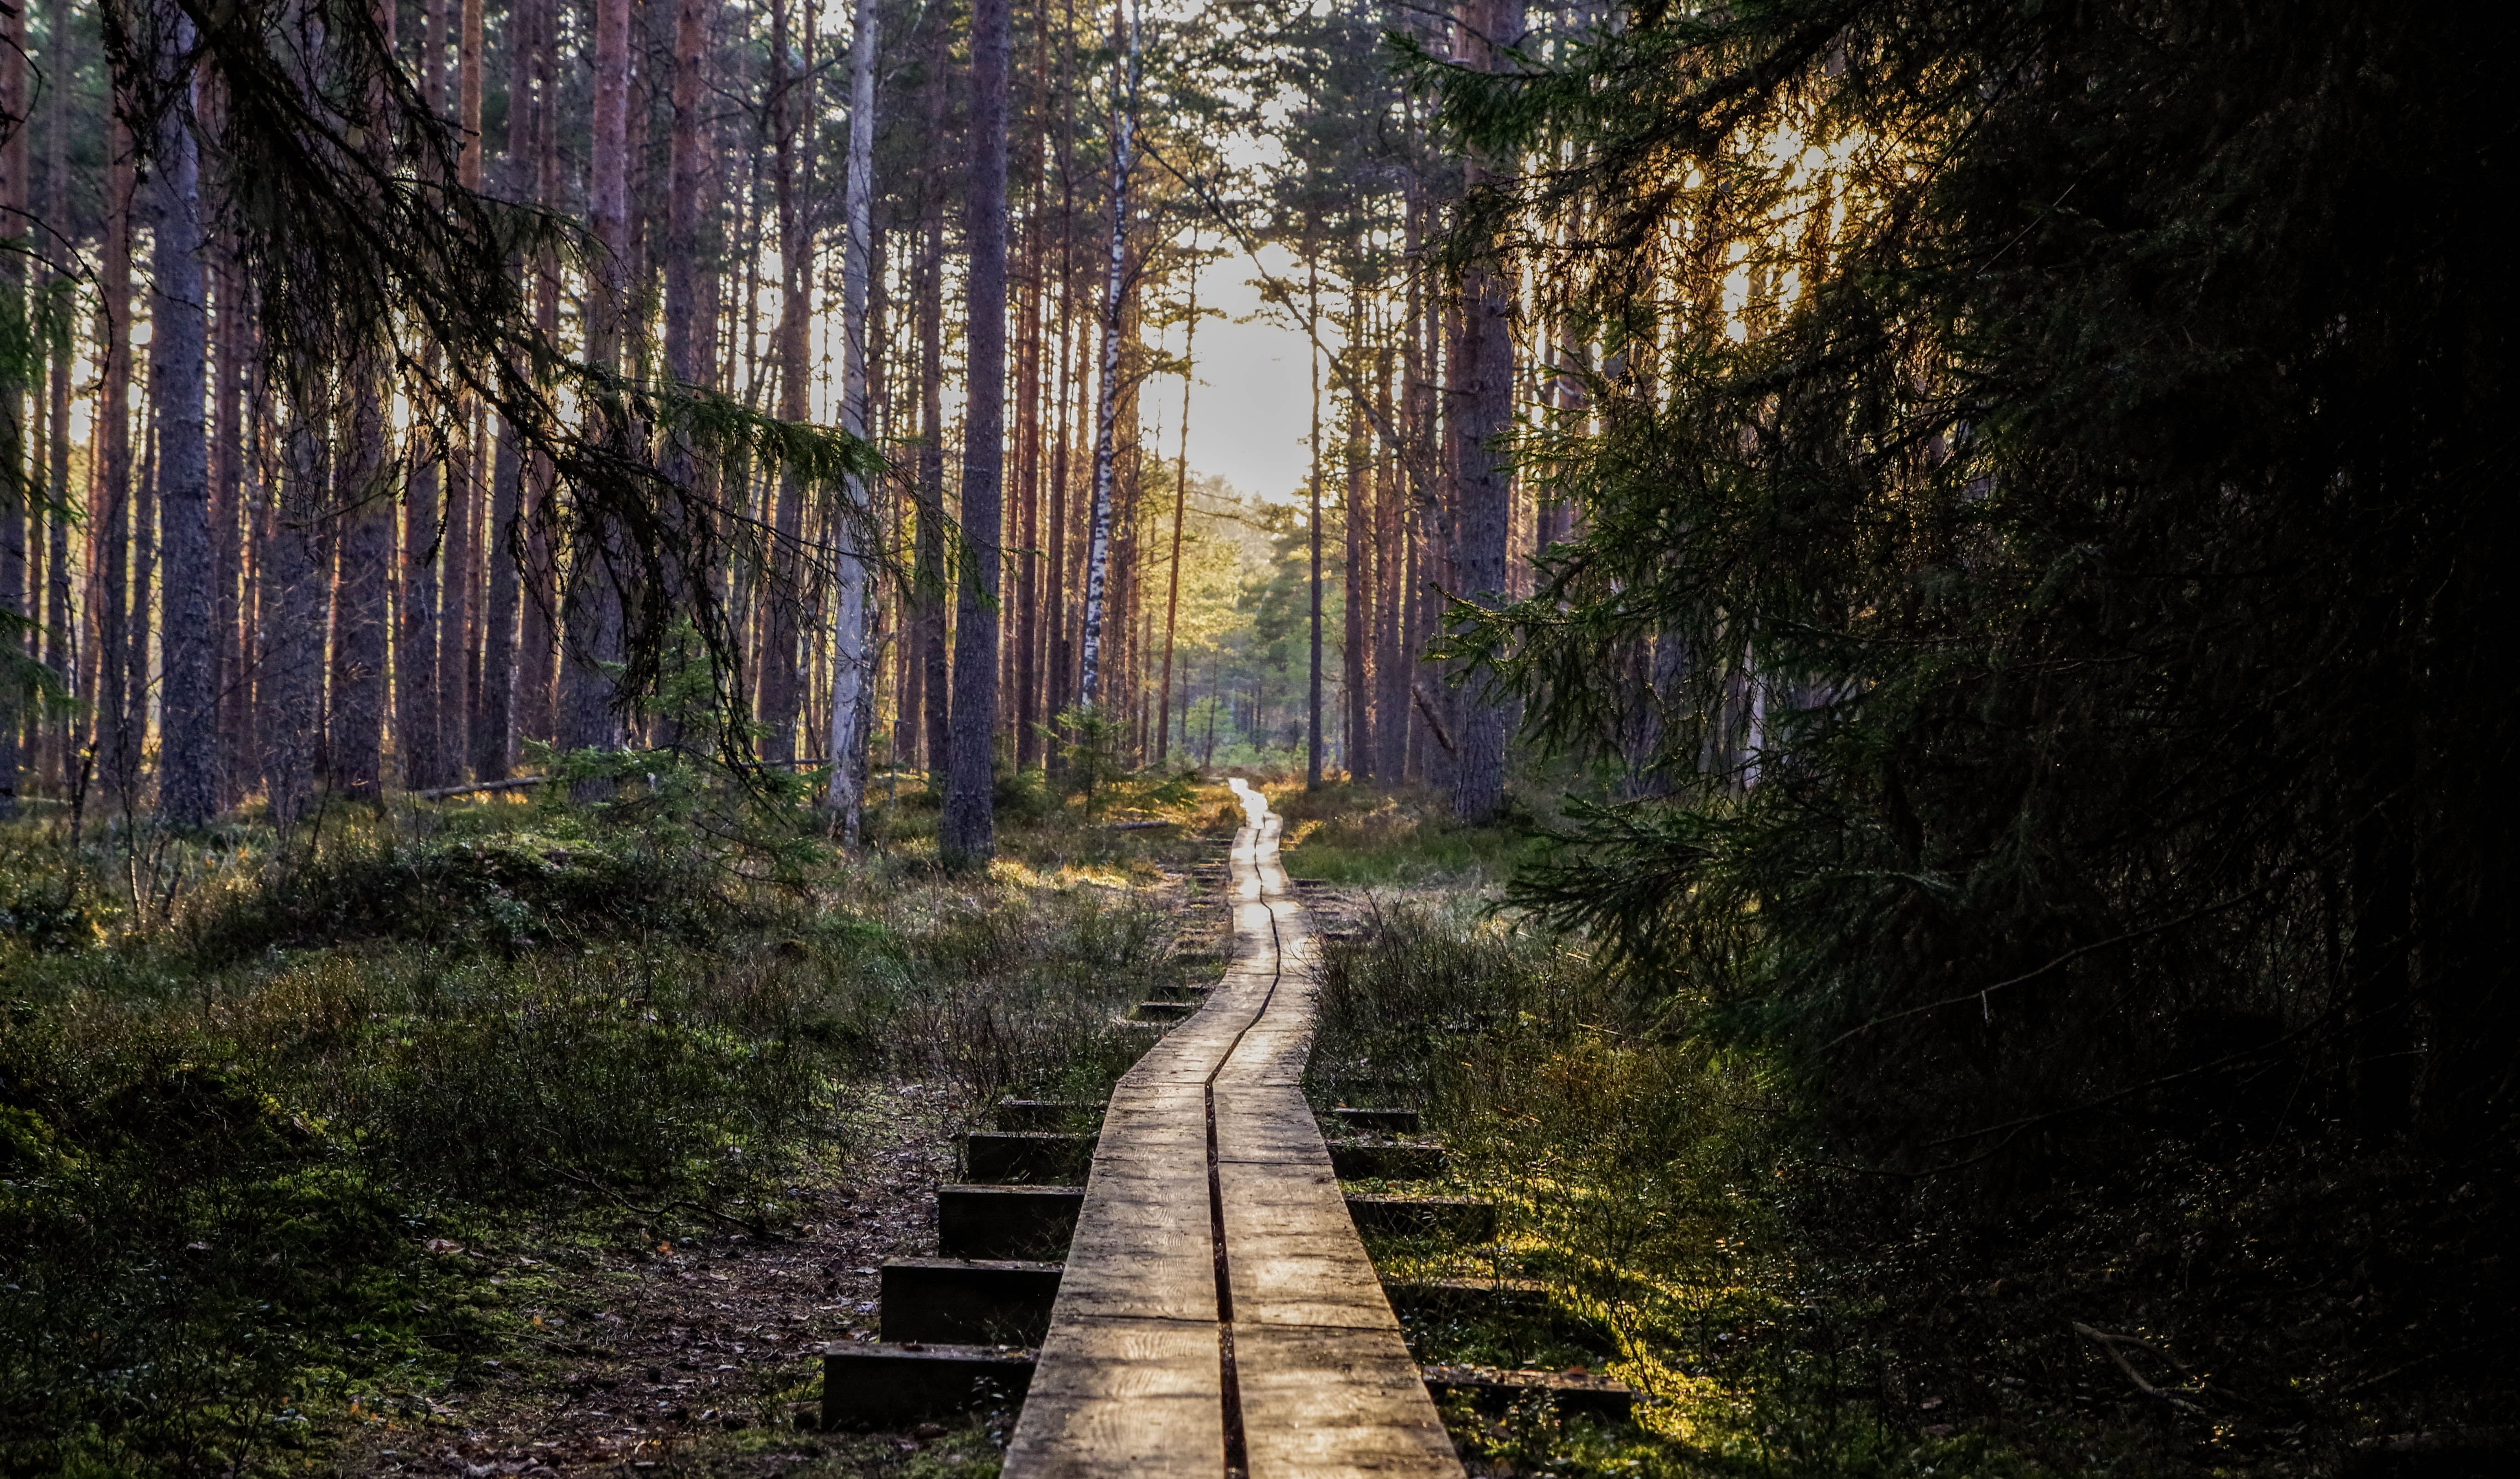
nature, tree, natural landscape, forest, natural environment, old growth forest, light, trail, sunlight, woodland, nature reserve, wilderness, biome, woody plant, sky, path, wood, atmosphere, plant, temperate coniferous forest, grass, valdivian temperate rain forest, walkway, branch, Northern hardwood forest, jungle, trunk, landscape, thoroughfare, spruce fir forest, road, grove, temperate broadleaf and mixed forest, rainforest, nonbuilding structure, national park, state park, autumn, tropical and subtropical coniferous forests